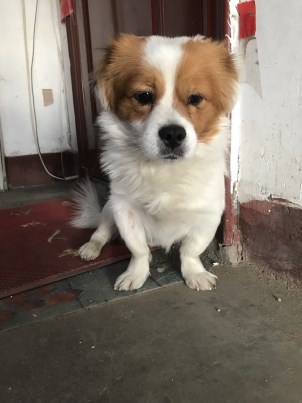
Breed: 3336-n000121-chinese_rural_dog